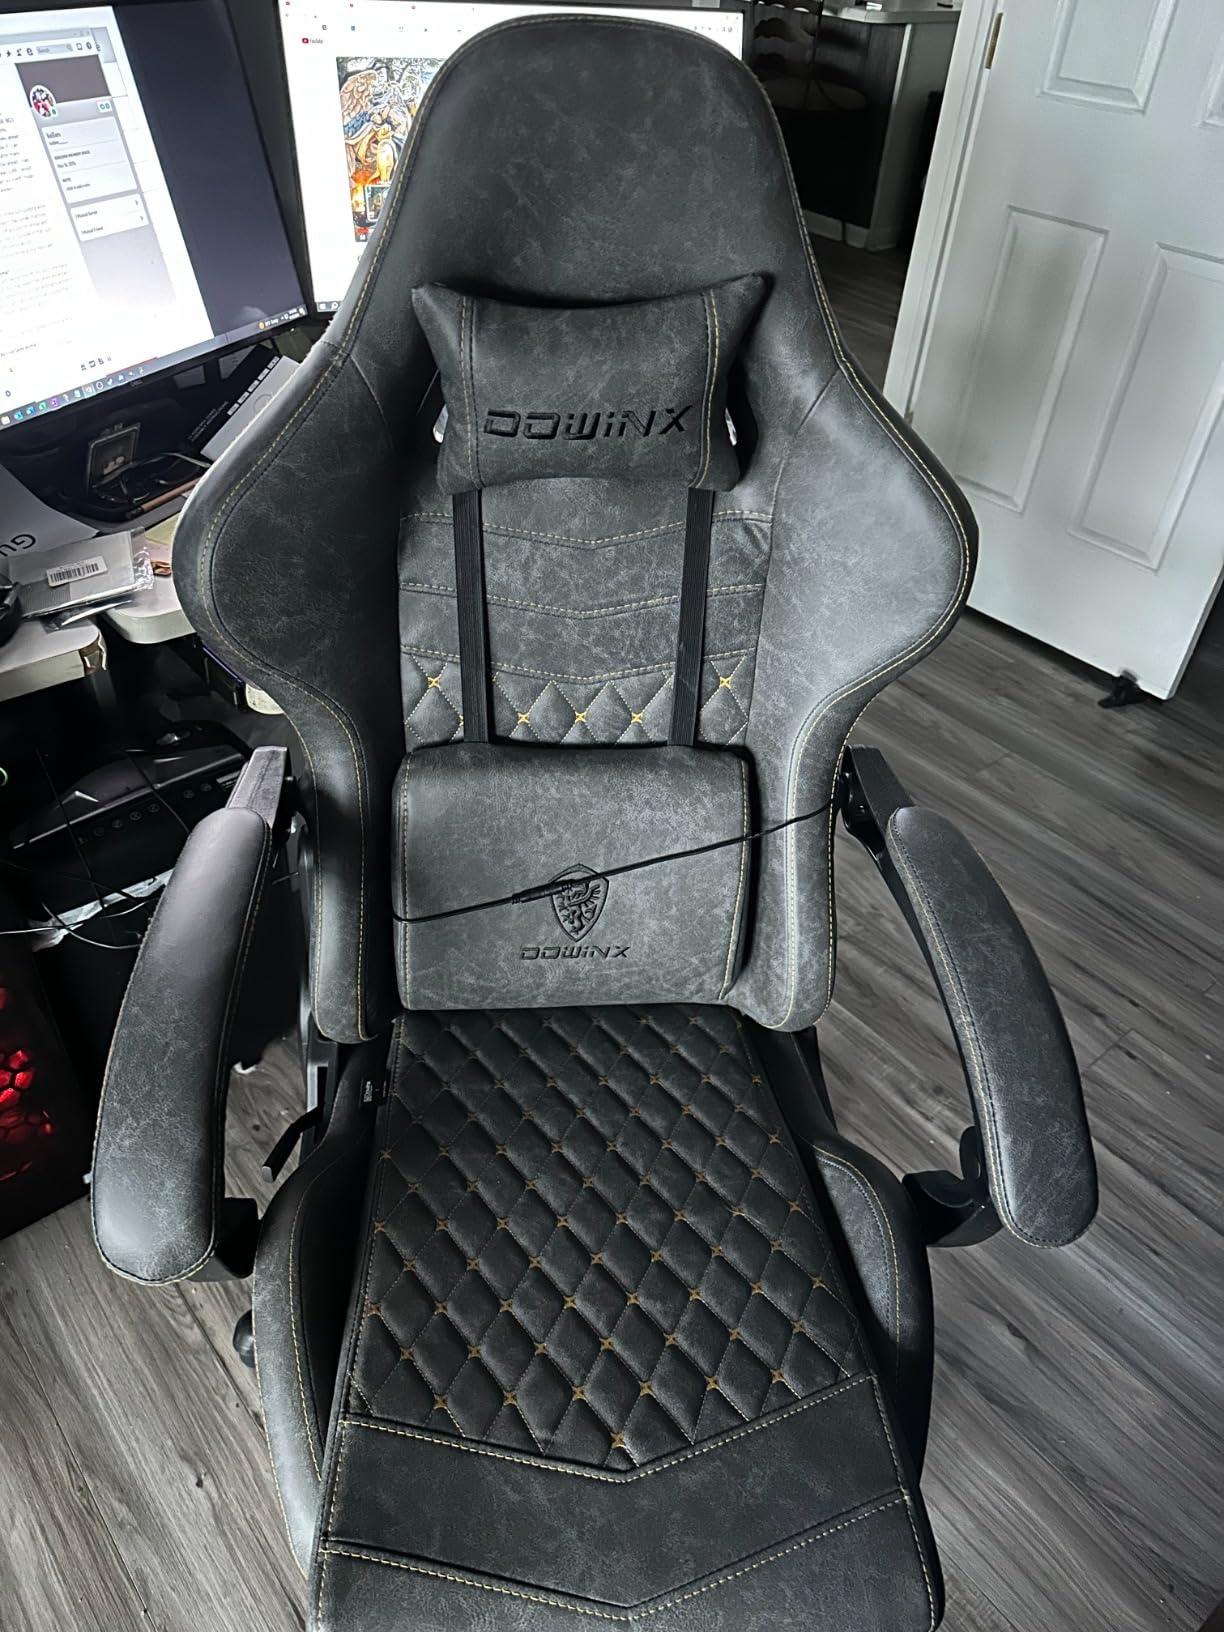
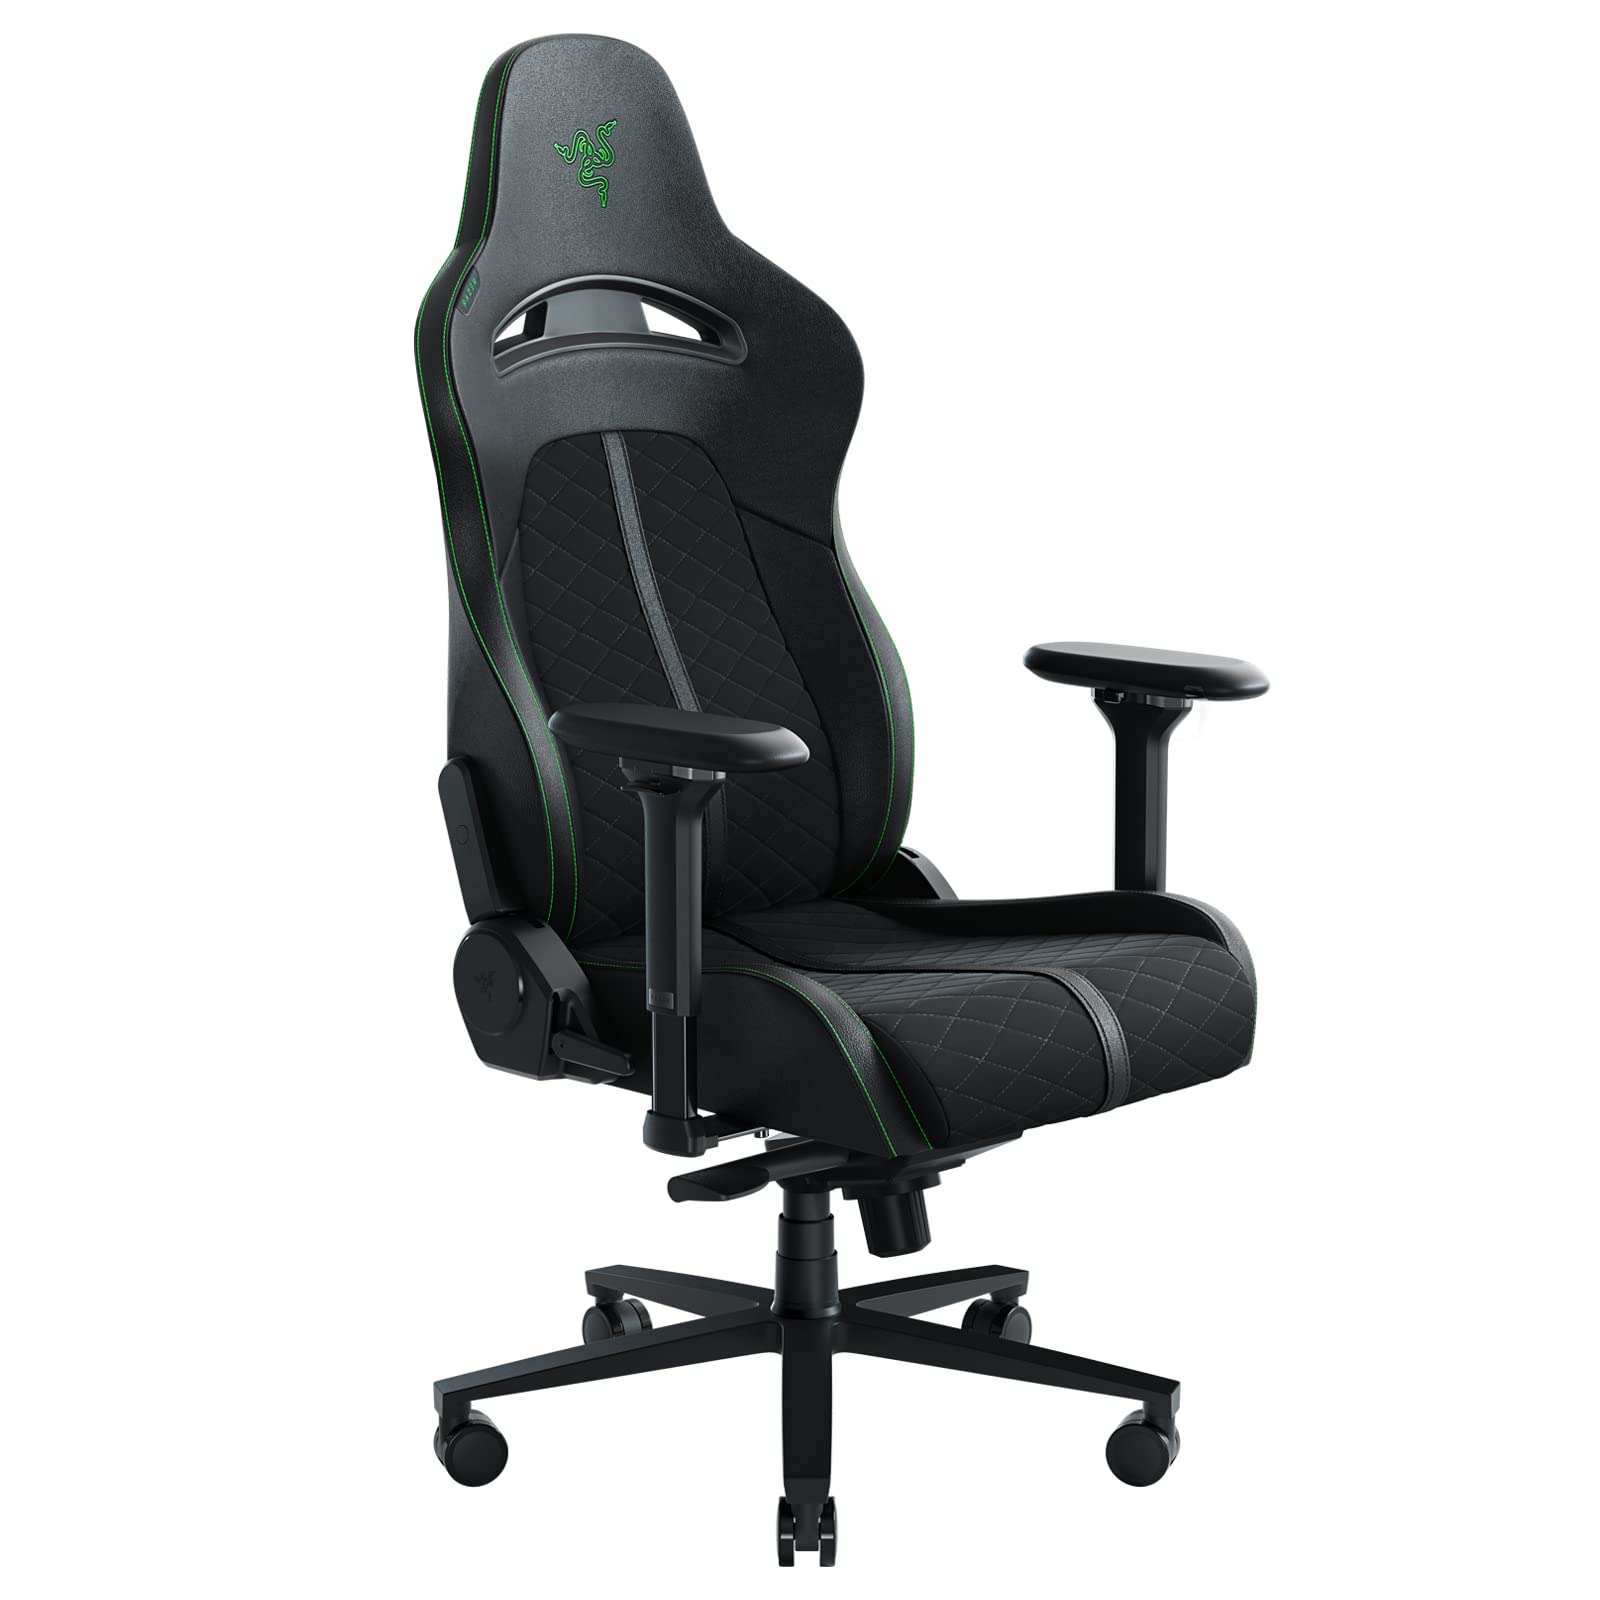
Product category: items_chair
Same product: no